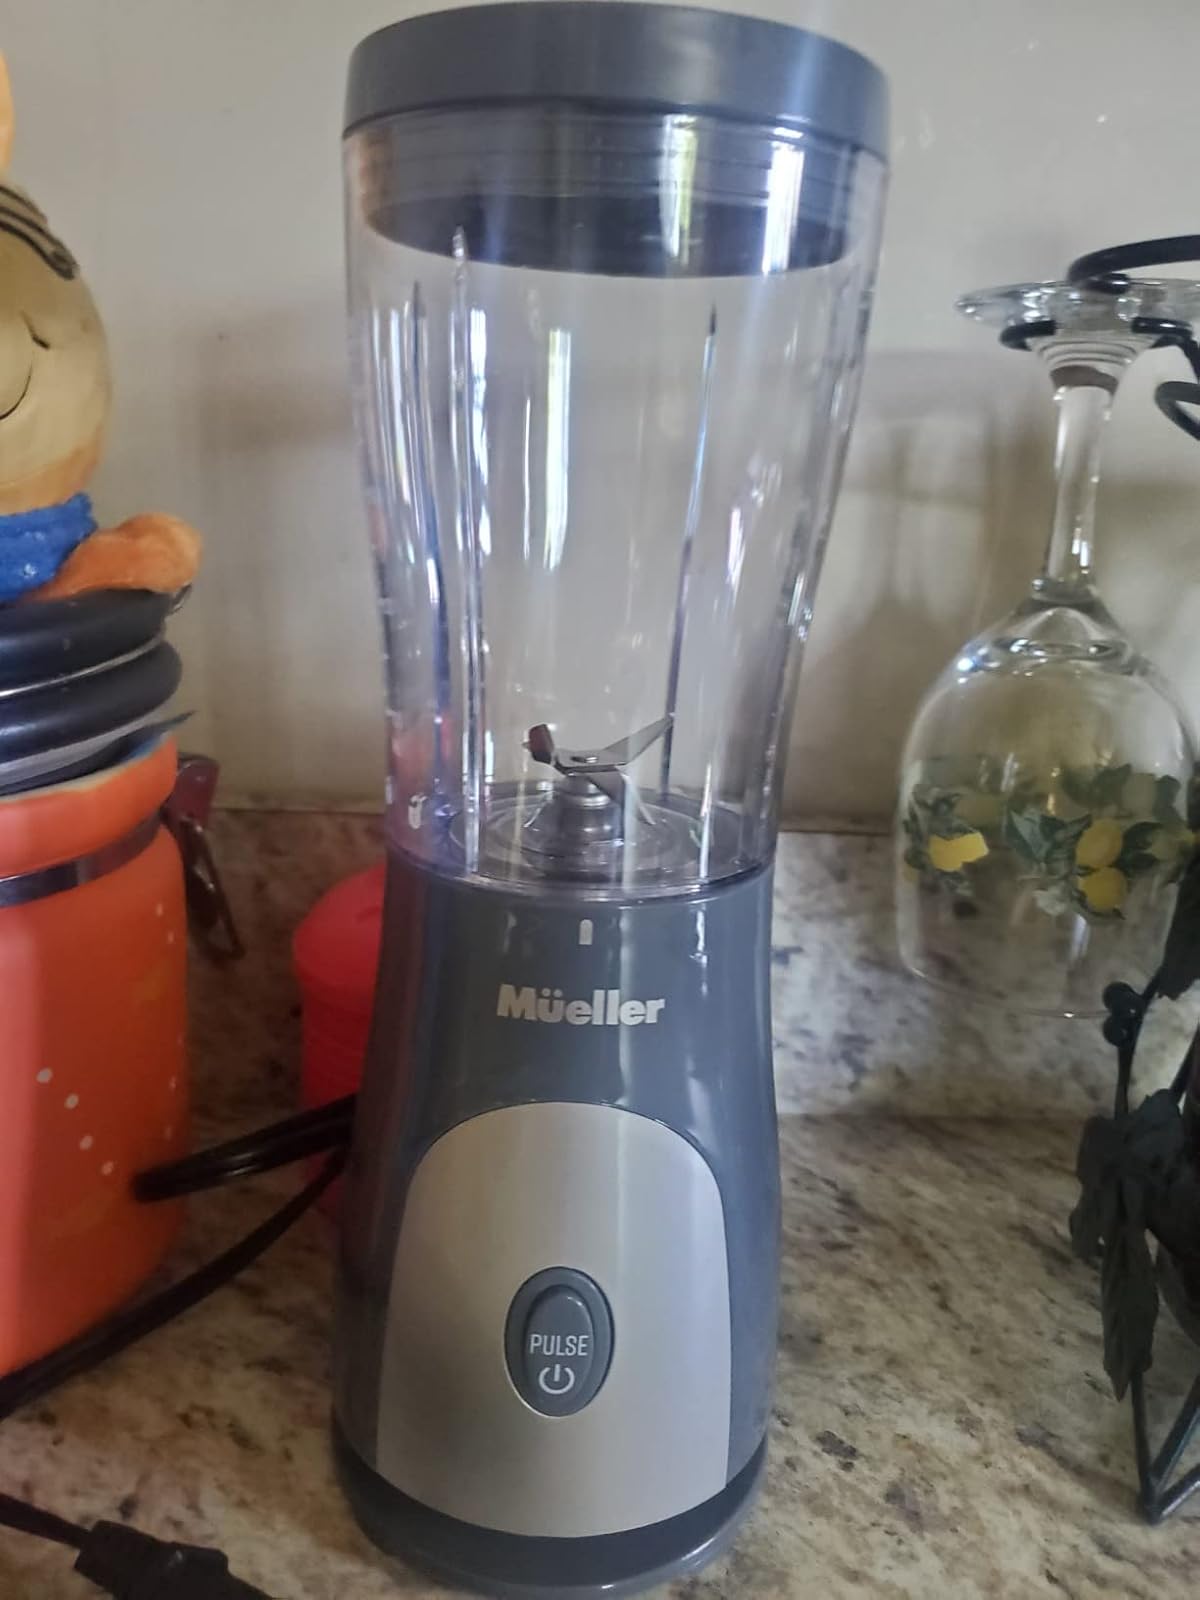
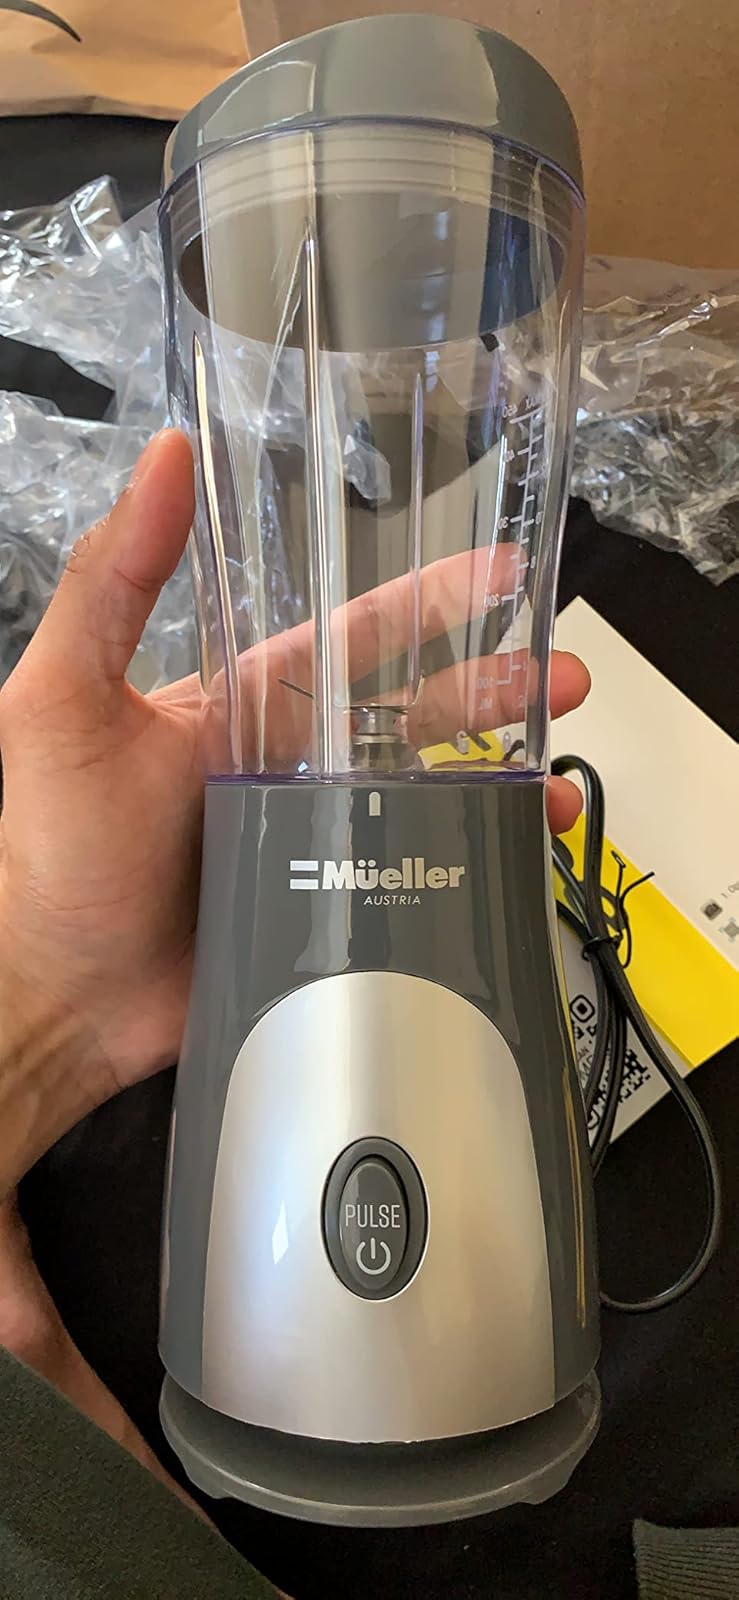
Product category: items_blender
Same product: yes